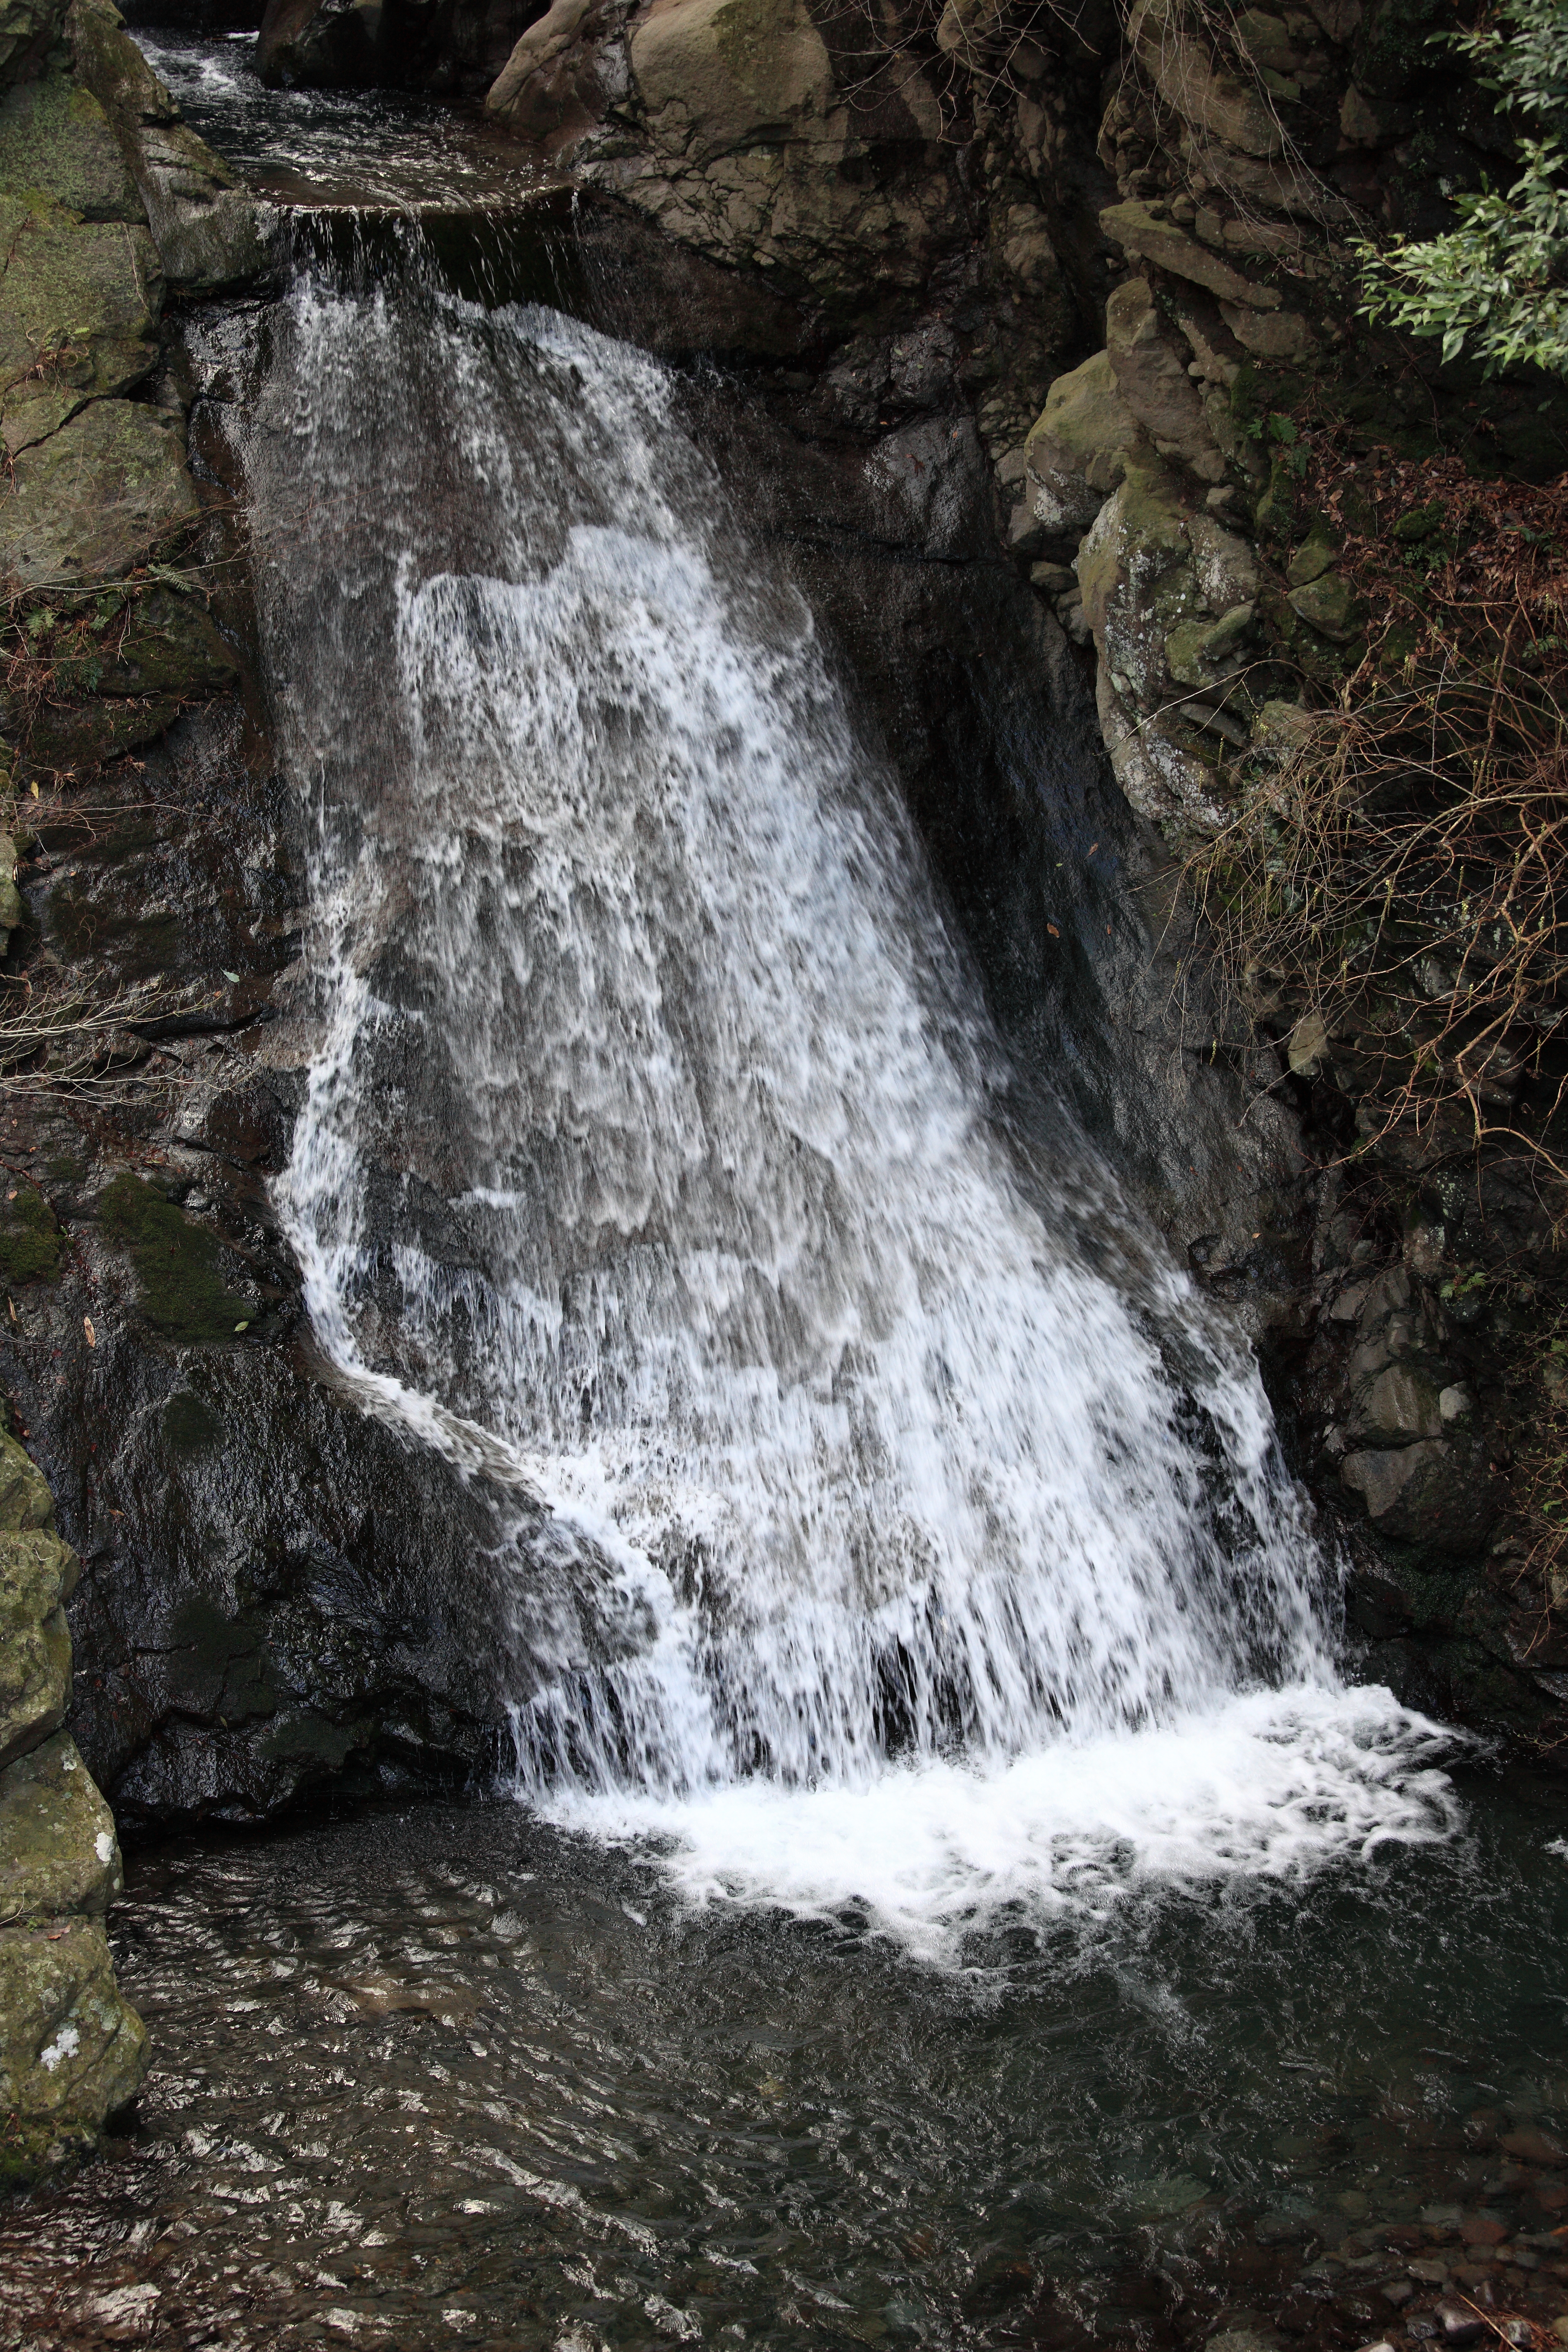
water, rock, waterfall, formation, stream, high, body of water, ravine, 5d, wasserfall, hires, markii, water feature, watercourse, hi, res, resolution, shizuoka, hakama, numazu, hakamataki, hakamanotaki